Armando Picchi

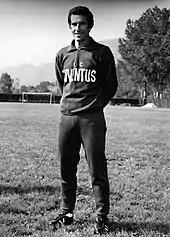
Picchi as Juventus coach in the 1970–71 season

A versatile defender, Picchi started to play at Inter Milan as a right-back, a role he previously held at SPAL. During the course of 1961–62 season, the legendary "Grande Inter" coach Helenio Herrera experimented by placing him as a libero. The new position was successful; he became an important figure in the team's strong defence, and indirectly set examples for teammates Tarcisio Burgnich and Giacinto Facchetti with his leadership. During that time, Inter Milan was still captained by Bruno Bolchi.